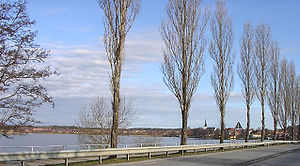
Lindesbergs kommun / Byer
Indkørslen til Lindesberg ved søen Lindesjön
Lindesberg er en kommune i landskapet Västmanland i det svenske län Örebro län i området Bergslagen. Kommunens administrationscenter ligger i byen Lindesberg.